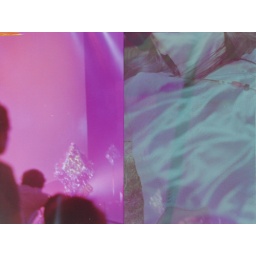
double exposure, beach house gig in Sydney